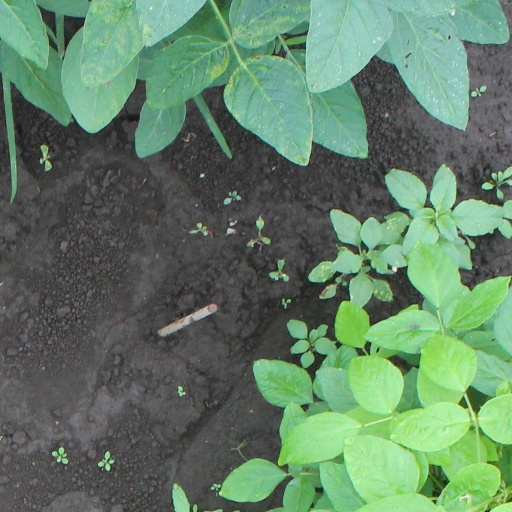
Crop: soybean